Wedding

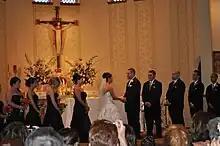
A couple exchange vows at the altar during a ceremony in a Catholic Church.

Most Christian churches give some form of blessing to a marriage, which is seen as a sacred institution in some sense, although terminology and associated theological meanings vary widely from one denomination to another (e.g., "holy matrimony", "sacrament of marriage", "holy ordinance of marriage", or "holy union").